Bygland

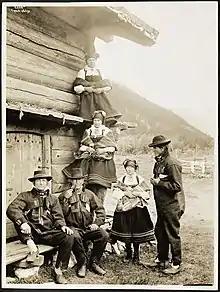
View of Bygland farmers (c. 1885)

The Setesdal Line was a narrow-gauge steam railway which went between Vennesla and Byglandsfjord in Bygland. It was built in 1896. The Setesdal Line's operation was terminated in 1962 and the track was removed between Byglandsfjord and Beihølen.